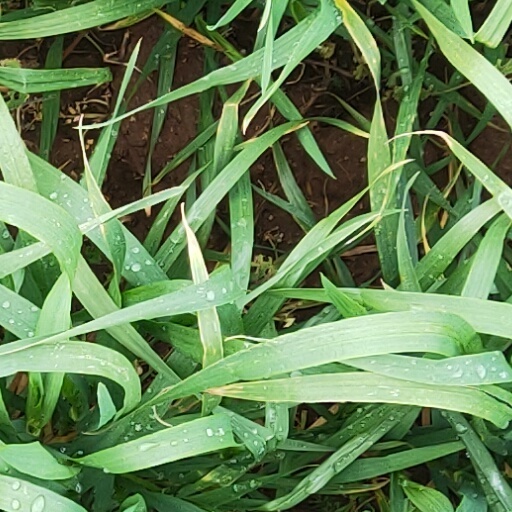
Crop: wheat